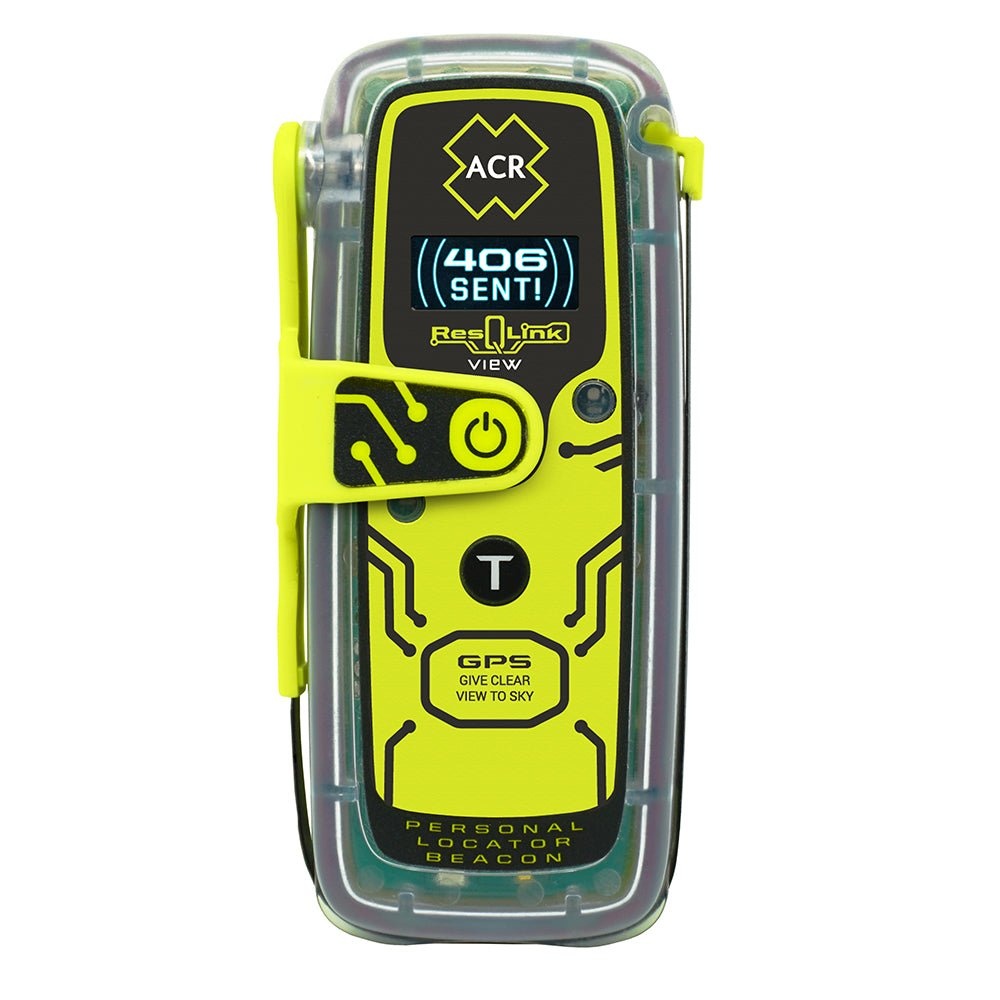
ACR ResQLink View 425 w/Display
ResQLink View 425 with Display Small but resilient, the ResQLink View 425 has been professionally engineered and tested to ensure it can withstand even the harshest elements. This buoyant Personal Locator Beacon (PLB) requires no subscription for use and includes a digital display providing live status and GPS coordinates. Whether on land, at sea, or in the air, trust that the ResQLink’s satellite precision and military durability, puts rescue in the palm of your hands. With three levels of integrated signal technology – GPS positioning, a powerful 406 MHz signal, and 121.5 MHz homing capability – the ResQLink View 425 quickly and accurately relays your position to a worldwide network of search and rescue satellites. Additionally, a built-in strobe and infrared strobe facilitate nighttime, or other low visibility, rescues. Wherever your adventure takes you, whether it’s a trip to the highest mountain peaks, the most undiscovered terrain, or the vastest of oceans, rest assured that the ResQLink View 425 always activates easily. Simply deploy the antenna, press the on button, and the beacon will do the rest for you by effortlessly guiding rescuers to within 100 meters or less of your position. Enjoy added piece of mind using the integrated digital display to view live beacon status and GPS coordinates throughout the rescue process. Due to innovative design elements, multifunction clips can be used in conjunction with the beacon, providing numerous wearability options that address a variety of usage applications. The increased ease of incorporating the ResQLink View on your person, or with your gear, just made all your adventures not just safer, but more convenient too. *No Subscription Required Features: Digital OLED Display GPS | Galileo GNSS Built-In Buoyancy Strobe and Infrared Strobe Global Coverage MEOSAR Compatible Small and lightweight 5 year battery life Technical Specifications: Dimensions (L x W x D) - 4.52" x 2.03" x 1.49" (11.48 x 5.16 x 3.78cm) Weight - .33lbs (148g) Battery - Non-hazmat Lithium (included) Battery Replacement - Five years or after emergency use GPS - Multi-constellation receiver (GPS & Galileo GNSS) Buoyant - Yes Operation Life - ≥ 28 Hours Activation - Manual In the Box: ResQLink View 425 Multifunction Clip System Instruction Manual *Sold as an Individual WARNING: This product can expose you to chemicals including BISPHENOL A (BPA) which is known to the State of California to cause birth defects or other reproductive harm. For more information go to P65Warnings.ca.gov . WARNING: This product can expose you to chemicals which are known to the State of California to cause cancer, birth defects or other reproductive harm. For more information go to P65Warnings.ca.gov . This product may not be returned to the original point of purchase. Please contact the manufacturer directly with any issues or concerns. Specifications: Activation Method: Manual Operational Life (Hours): 28 Hours Battery Replacement (Years): 5 Years Built-In Strobe: Yes Category: 2 Floats: Yes Frequency: 406 MHz & 121.5 MHz Box Dimensions: 3"H x 5"W x 5"L WT: 0.8 lbs UPC: 791659029220 Quick Guide (pdf) Owner's Manual (pdf) Brochure (pdf) .embed-container { position: relative; padding-bottom: 56.25%; height: 0; overflow: hidden; max-width: 100%; } .embed-container iframe, .embed-container object, .embed-container embed { position: absolute; top: 0; left: 0; width: 100%; height: 100%; } .embed-container { position: relative; padding-bottom: 56.25%; height: 0; overflow: hidden; max-width: 100%; } .embed-container iframe, .embed-container object, .embed-container embed { position: absolute; top: 0; left: 0; width: 100%; height: 100%; } .embed-container { position: relative; padding-bottom: 56.25%; height: 0; overflow: hidden; max-width: 100%; } .embed-container iframe, .embed-container object, .embed-container embed { position: absolute; top: 0; left: 0; width: 100%; height: 100%; } .embed-container { position: relative; padding-bottom: 56.25%; height: 0; overflow: hidden; max-width: 100%; } .embed-container iframe, .embed-container object, .embed-container embed { position: absolute; top: 0; left: 0; width: 100%; height: 100%; }
Brand: ACR Electronics
Category: Vehicles & Parts > Vehicle Parts & Accessories > Vehicle Safety & Security > Watercraft Safety Equipment > Distress Beacons and EPIRBs